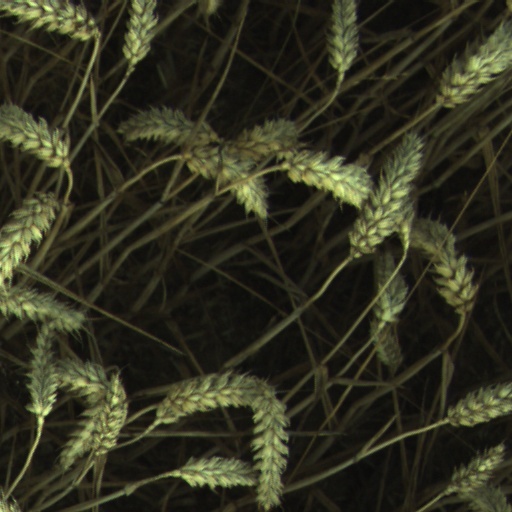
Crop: wheat